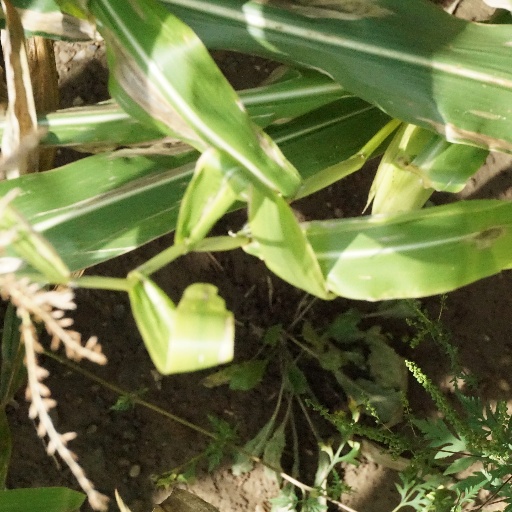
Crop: maize; corn